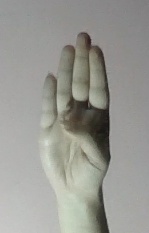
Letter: kaaf